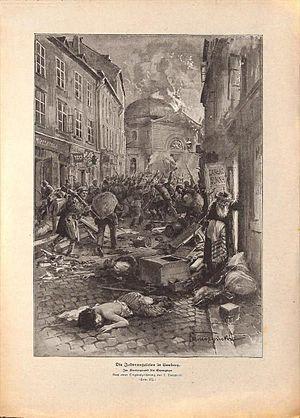
La Russie dans la Première Guerre mondiale est un des belligérant majeurs du conflit : d'août 1914 à décembre 1917, elle combat dans le camp de l'Entente contre les Empires centraux. Au début du XXᵉ siècle, l'Empire russe fait figure de grande puissance par l'immensité de son territoire, le chiffre de sa population, ses ressources agricoles. Son réseau ferroviaire et son industrie connaissent un développement rapide mais elle n'a pas encore rattrapé son retard sur les puissances occidentales, l'Empire allemand en particulier. La guerre russo-japonaise de 1904-1905, suivie de la révolution de 1905, révèlent les faiblesses de son appareil militaire et mettent à nu de profonds clivages politiques et sociaux auxquels s'ajoute la question des minorités nationales. Les rivalités opposant la Russie à l'Allemagne et à l'Autriche-Hongrie l'entraînent à conclure une alliance avec la France et s'impliquer dans les affaires des Balkans. La crise de juillet 1914 ouvre un conflit général où la Russie est alliée de la France et du Royaume-Uni.